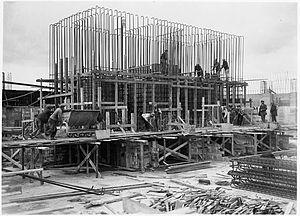
Le Mémorial national du Canada à Vimy honore la mémoire des soldats canadiens morts en France pendant la Première Guerre mondiale. Le monument est situé sur la crête de Vimy où s'est déroulé la bataille éponyme durant laquelle de nombreux soldats canadiens ont perdu la vie. Sur les 66 000 soldats du corps expéditionnaire canadien, 11 285 ont été portés disparus dont les noms sont inscrits sur le mémorial lui-même. Le site est géré par Anciens Combattants Canada.